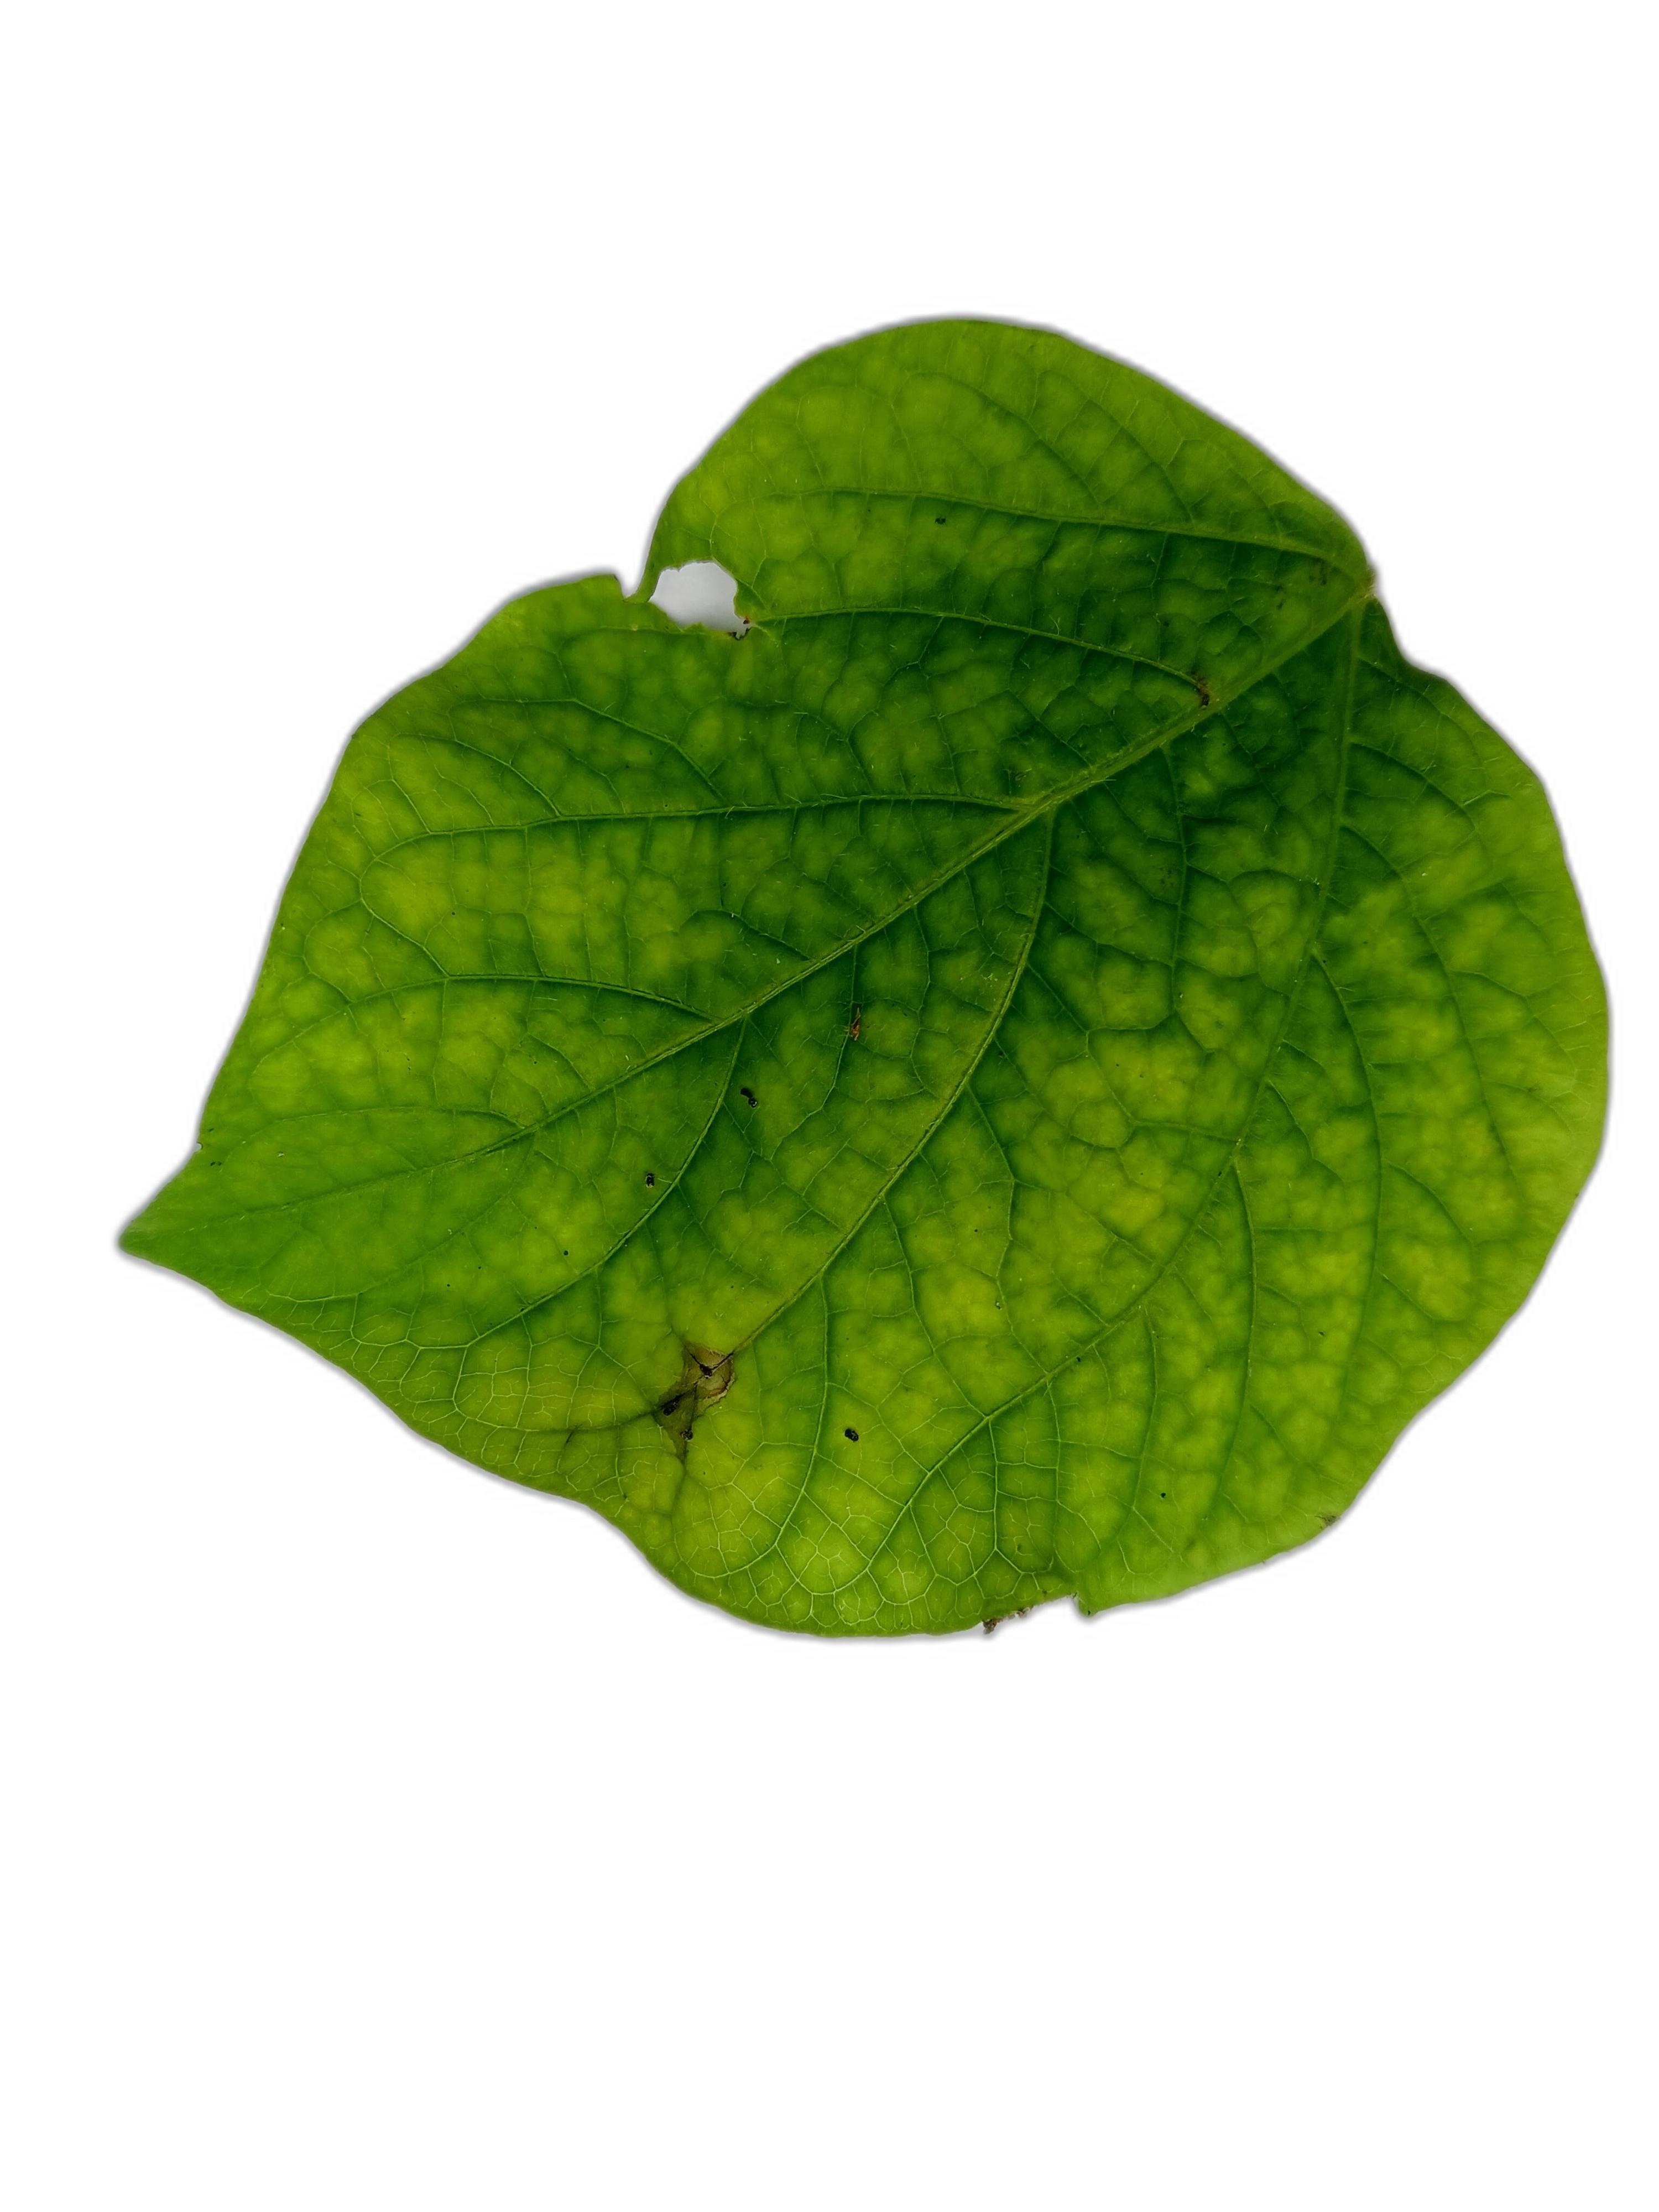
Label: Leaf Crinkle